Viaduc-Sainte-Marie station

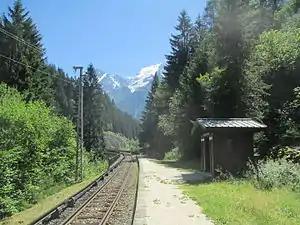
The station platform in 2013

Viaduc-Sainte-Marie station is a railway station in the commune of Les Houches, in the French department of Haute-Savoie. It is located on the gauge Saint-Gervais–Vallorcine line of SNCF.